Kabuto

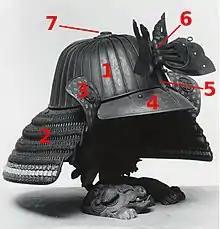

A typical features a central dome constructed of anywhere from three to over a hundred metal plates riveted together. These were usually arranged vertically, radiating from a small opening in the top. The rivets securing these metal plates to each other could be raised (a form known as ) or hammered flat (a form known as ); another form, called , had the rivets filed flush. Some of the finer were signed by their makers, usually from one of several known families, such as the Myochin, Saotome, Haruta, Unkai, or Nagasone families.